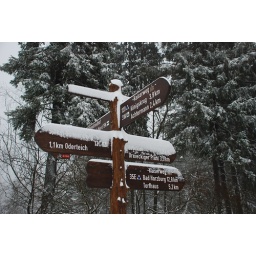
Track signs in the Harz mountain